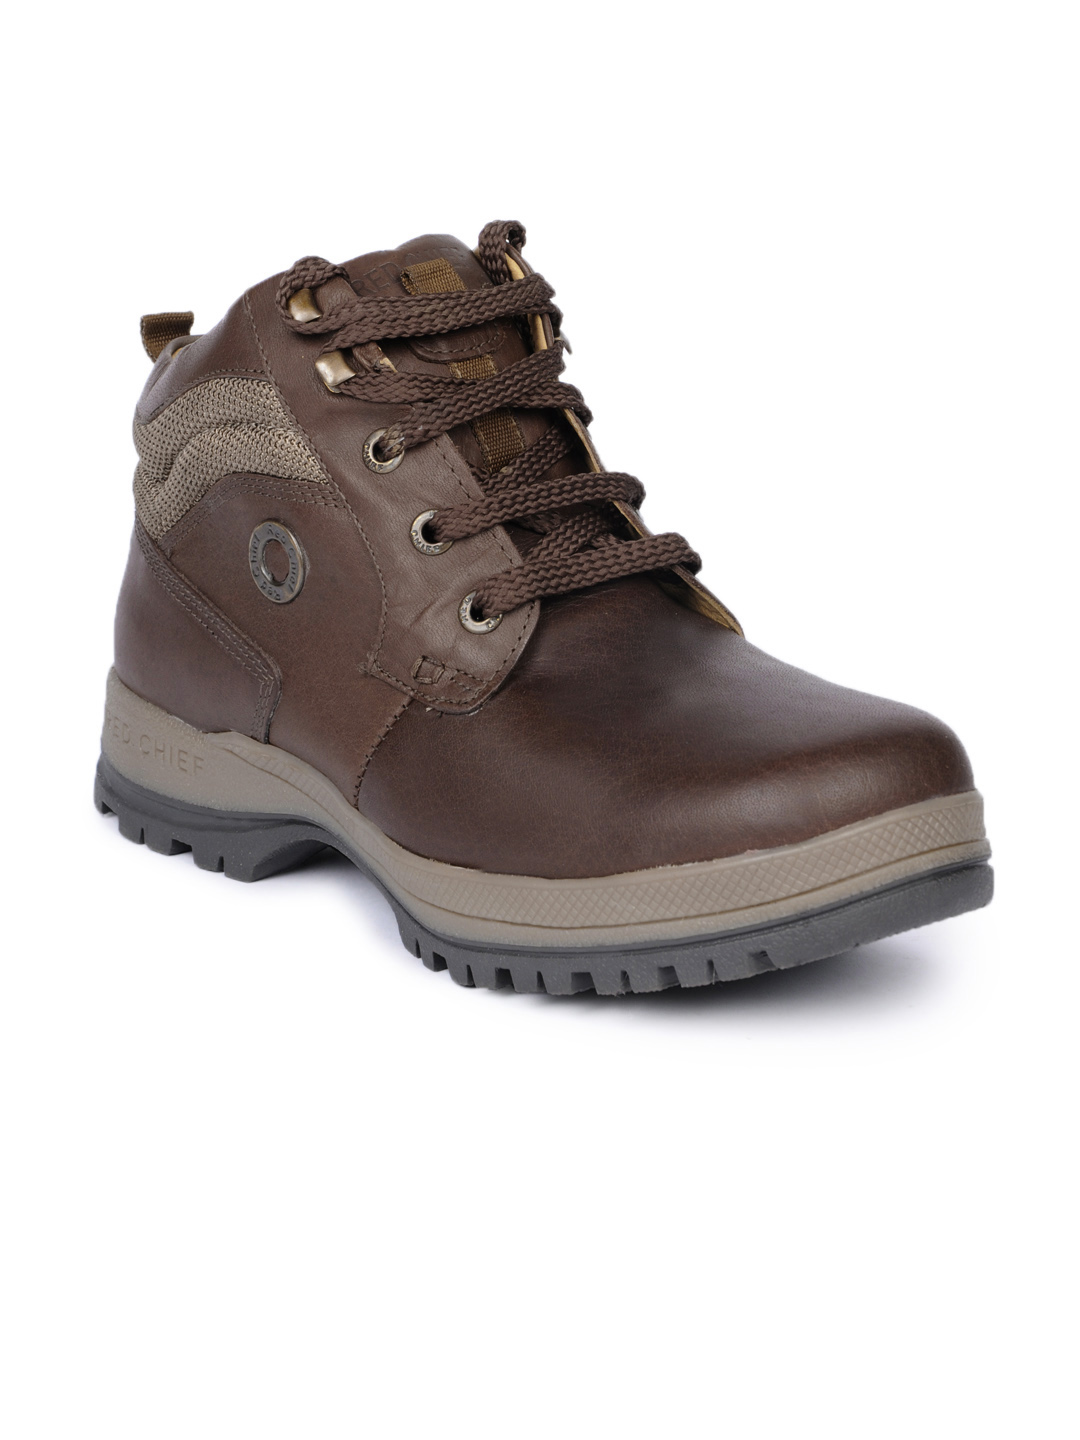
Red Chief Men Brown Shoes
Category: Footwear / Shoes / Casual Shoes
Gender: Men
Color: Brown
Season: Winter 2018
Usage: Casual